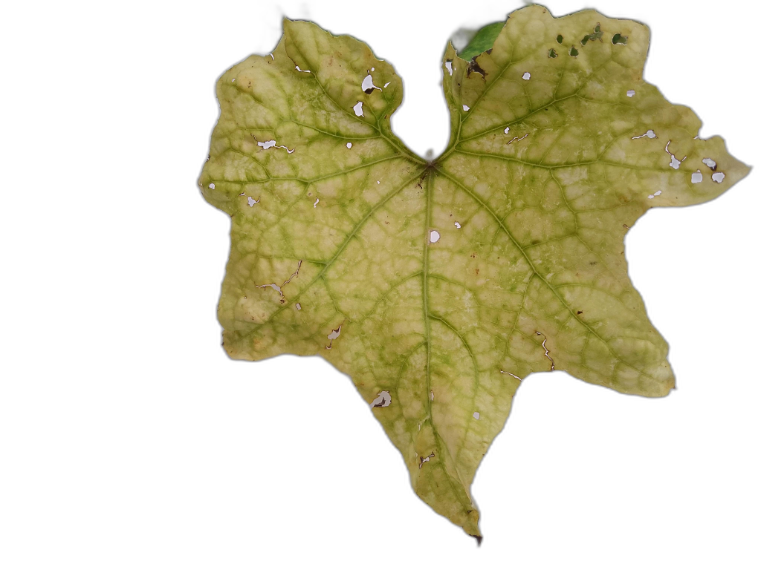
Crop: Zucchini
Label: Iron_Chlorosis_Damage